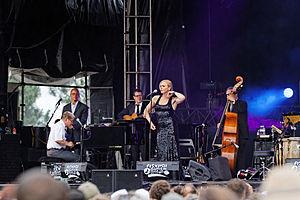
Pink Martini est un groupe américain de douze musiciens de Portland caractérisé par un style musical mêlant influences rétro, jazz, musique latine, lounge, classique, ainsi que par des textes chantés en anglais, espagnol, français, italien, portugais, japonais, persan et même en arabe, en hébreu, en napolitain, en croate, en mandarin, en roumain, en grec moderne, en arménien, en turc et en allemand.